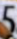
Number: 5